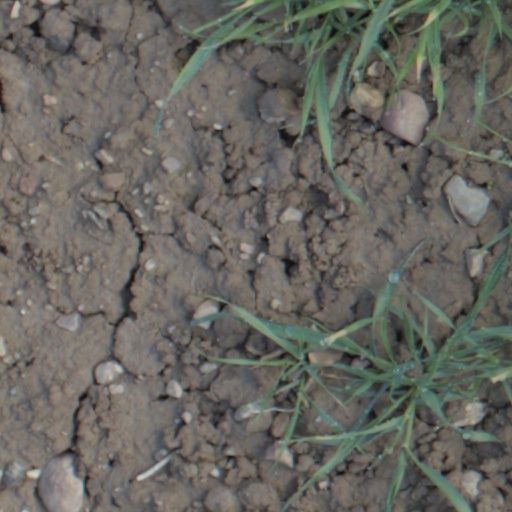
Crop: wheat